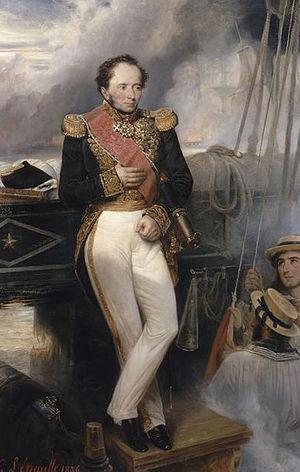
Le traité de Londres pour la pacification de la Grèce fut signé le 6 juillet 1827 par les représentants du Royaume-Uni, de la France et de la Russie. L'Autriche et la Prusse, invités aux négociations, refusèrent d'y participer.
La bataille de Navarin est une bataille navale qui s'est déroulée le 20 octobre 1827, dans la baie de Navarin, entre la flotte ottomane et une flotte franco-russo-britannique dans le cadre de l'intervention de ces trois puissances lors de la guerre d'indépendance grecque. À l'issue des combats, la défaite ottomane est totale.
Cette page concerne les événements qui se sont produits au dix-huitième siècle en Lorraine.